Answer in natural language. Which object is closer to colorful landscape painting, lowpoly bed with brown blanket or HousePlant? Choose between the following options: HousePlant or lowpoly bed with brown blanket
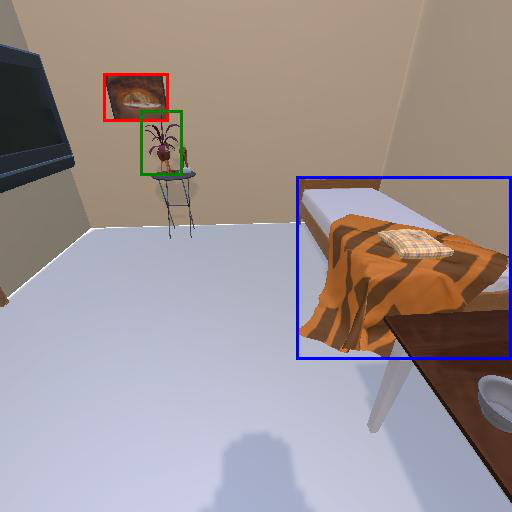
<answer>HousePlant</answer>